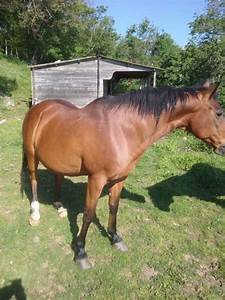
Label: horse